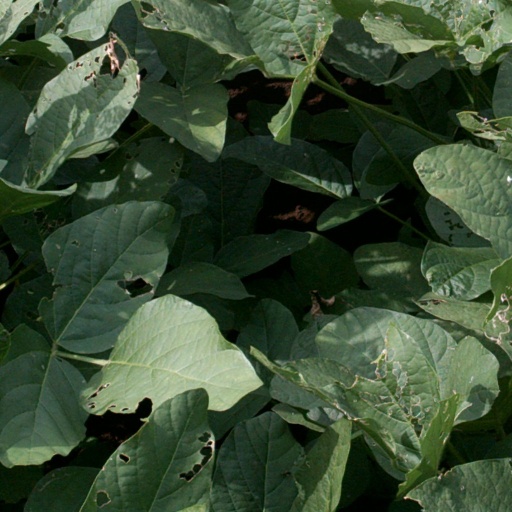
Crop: soybean